Infrastructure policy of Donald Trump

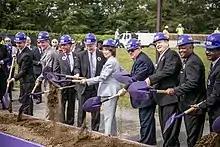
Groundbreaking ceremony for Maryland's Purple Line in August 2017.

In 2017, in its presidential budget proposal, the Trump administration suggested eliminating long-distance services by Amtrak, the national inter-city passenger rail company, due to its unprofitability. But this was rejected by Congress.